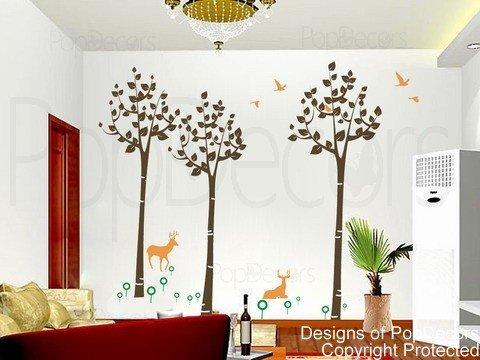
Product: Pop Decors Drifting Flowers and Birds Tree Wall Decals for Nursery Room, 71"
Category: Baby Products | Nursery | Décor | Wall Décor | Stickers
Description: ; Textured walls orange sandy grainy and fresh paint are not recommended.
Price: $57.00